Jonathan Dean House

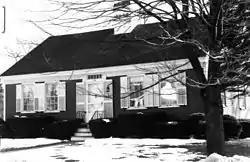
c. 1979 photo

The Jonathan Dean House was a historic colonial American house located at 175 Dean Street in Taunton, Massachusetts, near the Raynham town line. It was a -story Cape style house, five bays wide, whose entry was flanked by fluted pilasters, and cornice had a festooned frieze. It was built in 1766 and added to the National Register of Historic Places in 1984. At the time, it was considered to be the most highly detailed 18th century house in the city. However, the house was demolished in the mid-1990s for a pharmacy (now Rite Aid).